Sinosphere

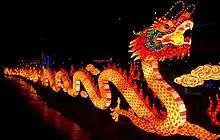
Chinese dragons, legendary creatures in Sinosphere mythology and culture

The Sinosphere, also known as the Chinese cultural sphere, East Asian cultural sphere, or the Sinic world, encompasses multiple countries in East Asia and Southeast Asia that were historically heavily influenced by Chinese culture. The Sinosphere comprises Greater China, Japan, Korea, and Vietnam. Other definitions may include the regions of modern-day Mongolia and Singapore, due either to historical Chinese influence or a contemporary overseas Chinese population. The Sinosphere is different from the Sinophone world, which indicates regions where the Chinese language is spoken.